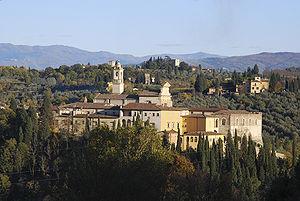
La chartreuse de Galluzzo ou chartreuse Saint-Laurent de Galluzzo est un ancien monastère de Chartreux de Florence dans son quartier de Galluzzo.